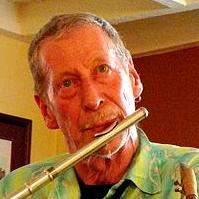
Age: 69